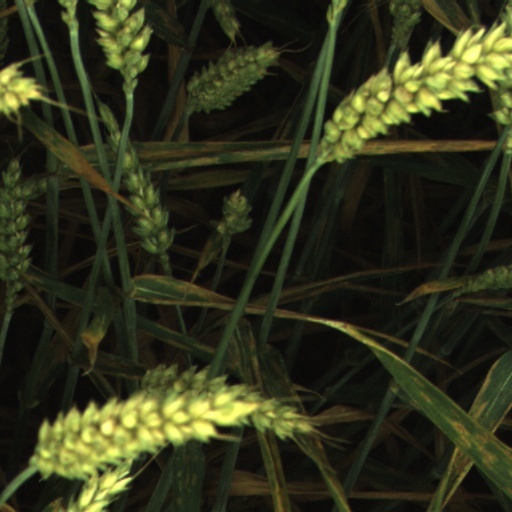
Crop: wheat